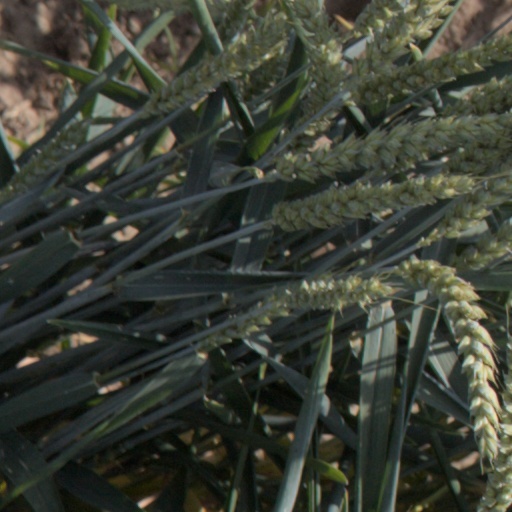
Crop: wheat